JJ Jia

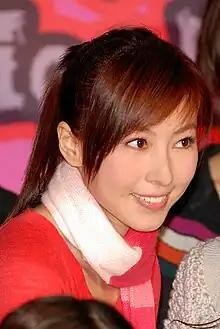

Jia Xiaochen (born September 20, 1982), also known as JJ Jia and Fatumai, is a Chinese actress and model of Hui ethnicity based in Hong Kong.